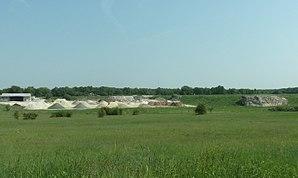
Ancienne carrière de calcaire lacustre à Truyes
Truyes est une commune française située dans le département d'Indre-et-Loire en région Centre-Val de Loire.